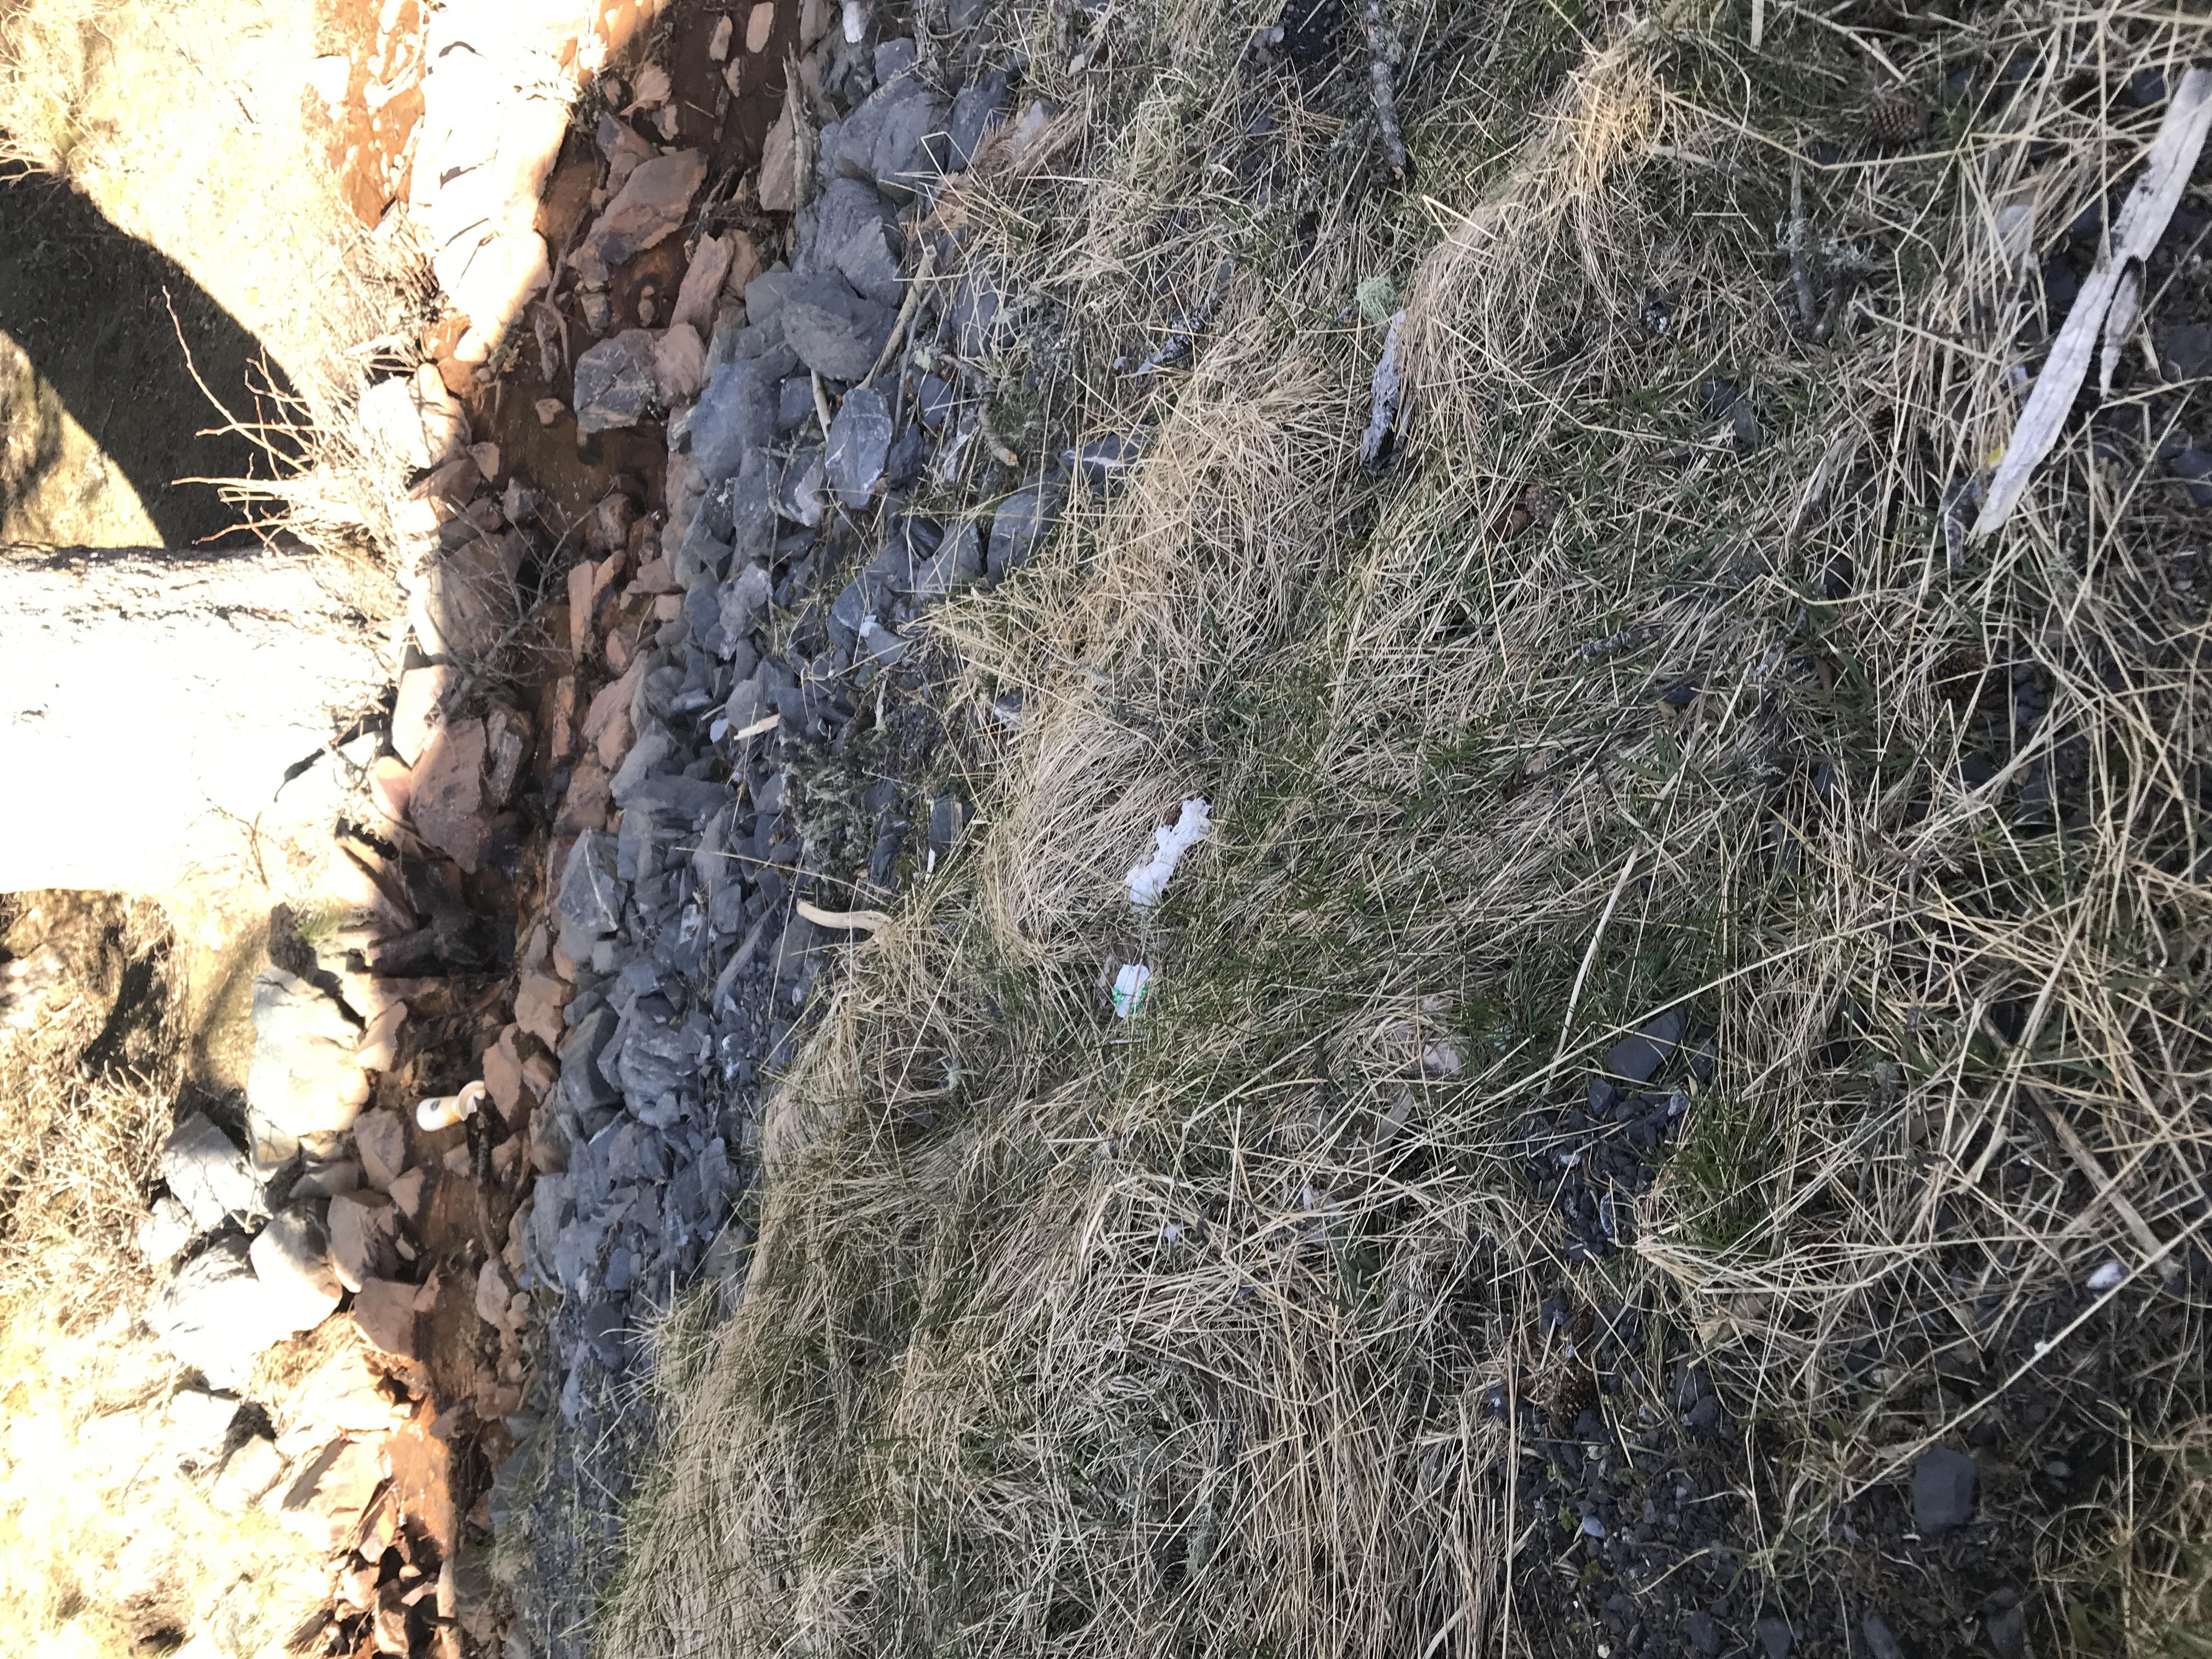
Object: Other plastic (Other plastic)

Object: Other plastic wrapper (Plastic bag & wrapper)

Object: Unlabeled litter (Unlabeled litter)